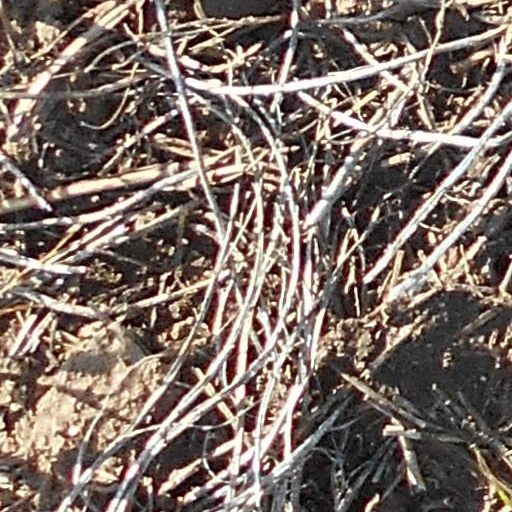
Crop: wheat